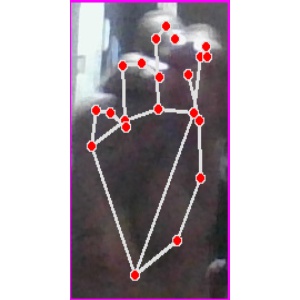
अक्षर: ङ